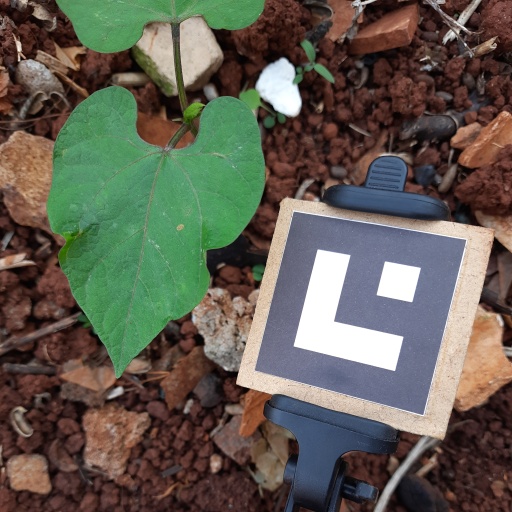
Observations: wavy surface, eating holes in the center, under shade